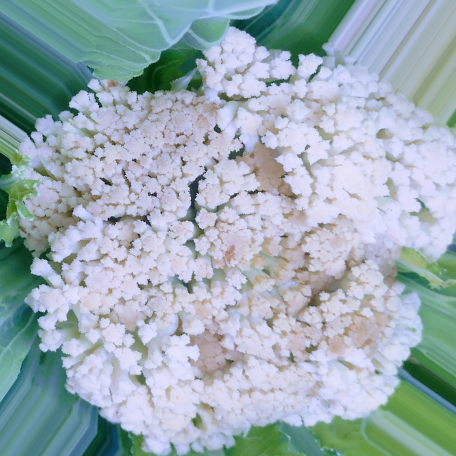
Label: Bacterial spot rot